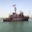
Label: ship